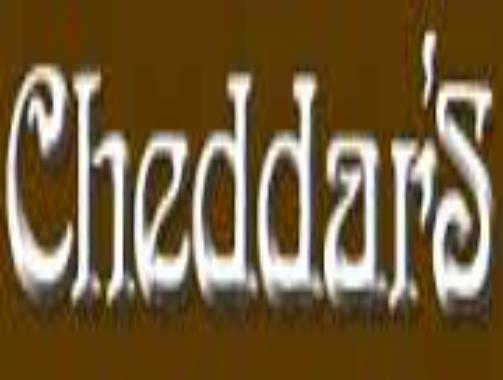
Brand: Cheader's
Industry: Food